Ununge Church

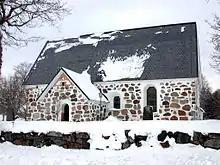
Ununge Church, view of the exterior

Ununge Church is a medieval church belonging to the Church of Sweden in the Diocese of Uppsala.